Ildebrando Goiran

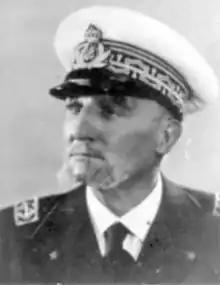

Ildebrando Goiran (14 June 1882 in Turin – 16 November 1945 in Rome) was an Italian admiral and recipient of the Gold Medal of Military Valor.